Zhelekhivka

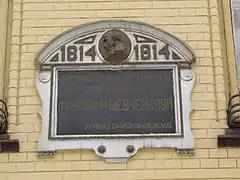
Example of text on Zhelekhivka

Zhelekhivka was Ukrainian phonetic orthography in Western Ukraine from 1886 to 1922 (sometimes until the 1940s), created by on the basis of the Civil Script and phonetic spelling common in the Ukrainian language at that time (with some changes) for his own "Little Russian-German Dictionary", which was published in full in 1886.